WWF Superstars

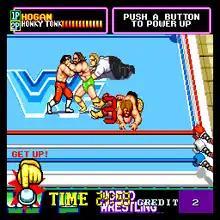
Hulk Hogan and the Honky Tonk Man team up in a tag team match.

Players select two wrestlers to form a tag team. The playable wrestlers are Hulk Hogan, "Macho Man" Randy Savage, The Ultimate Warrior, Big Boss Man, "Hacksaw" Jim Duggan, and The Honky Tonk Man. Up to two players can play at once. The players take their team through a series of matches with other tag teams in New York City and then Tokyo.